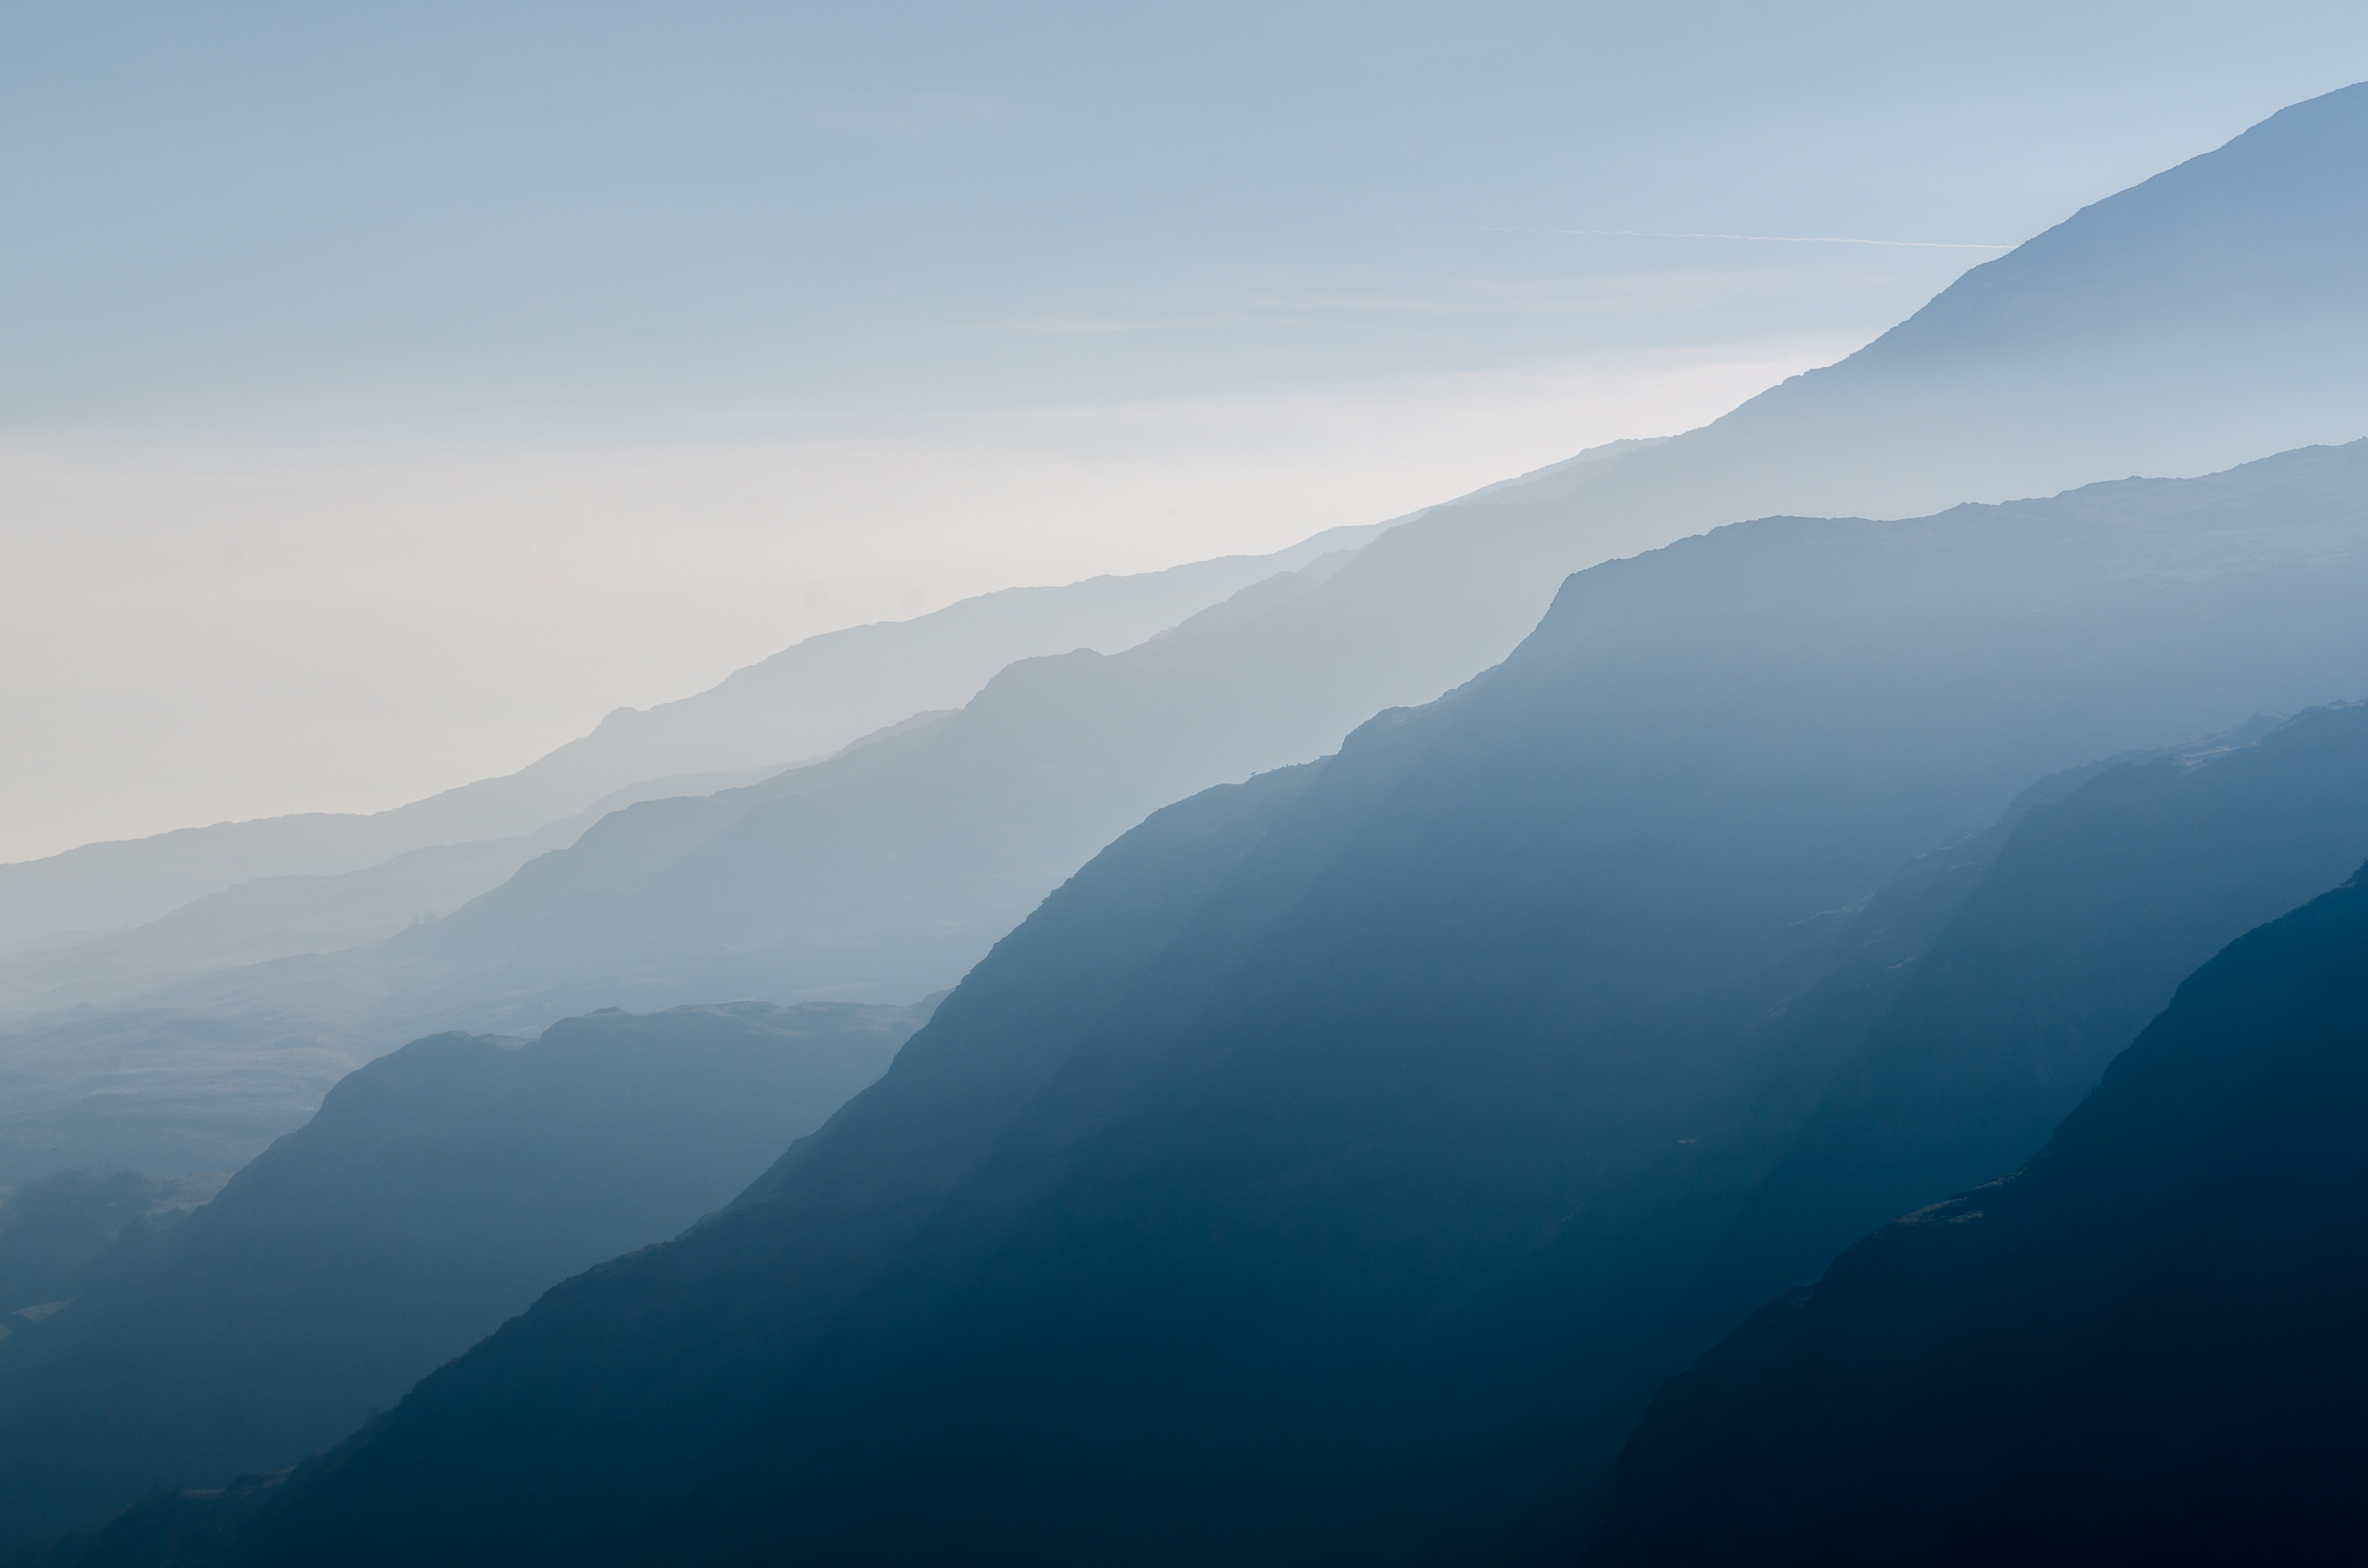
landscape, nature, horizon, mountain, cloud, sunrise, mist, morning, hill, dawn, mountain range, scenery, ridge, summit, hills, mountains, alps, plateau, landform, geographical feature, atmospheric phenomenon, atmosphere of earth, mountainous landforms